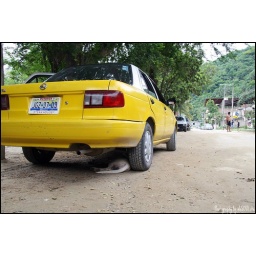
A dog laying under a parked car in Puerto Vallerta.